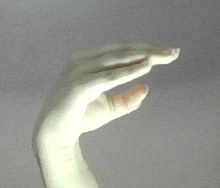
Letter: jeem